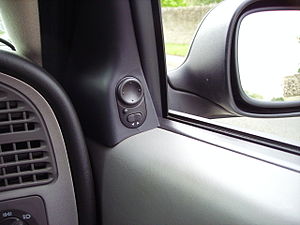
El-justerbart sidespejl
Kontakt til el-justerbare sidespejle i en Saab 9-5
Et el-justerbart sidespejl er et sidespejl på en bil, som er udstyret med en elektromotor til lodret og vandret justering fra bilens kabine.